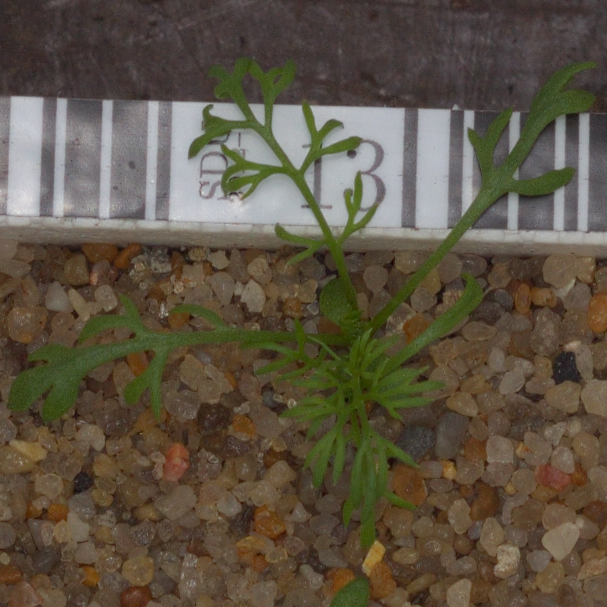
Label: scentless_mayweed